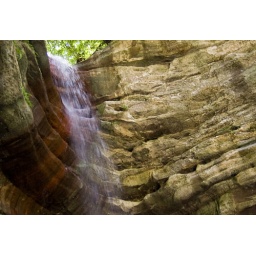
The Beginning of the drop to the canyon floor in the St. Louis Canyon at Starved Rock.